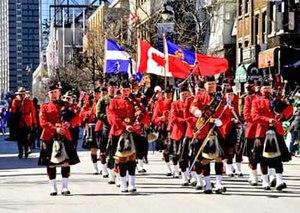
parade 1